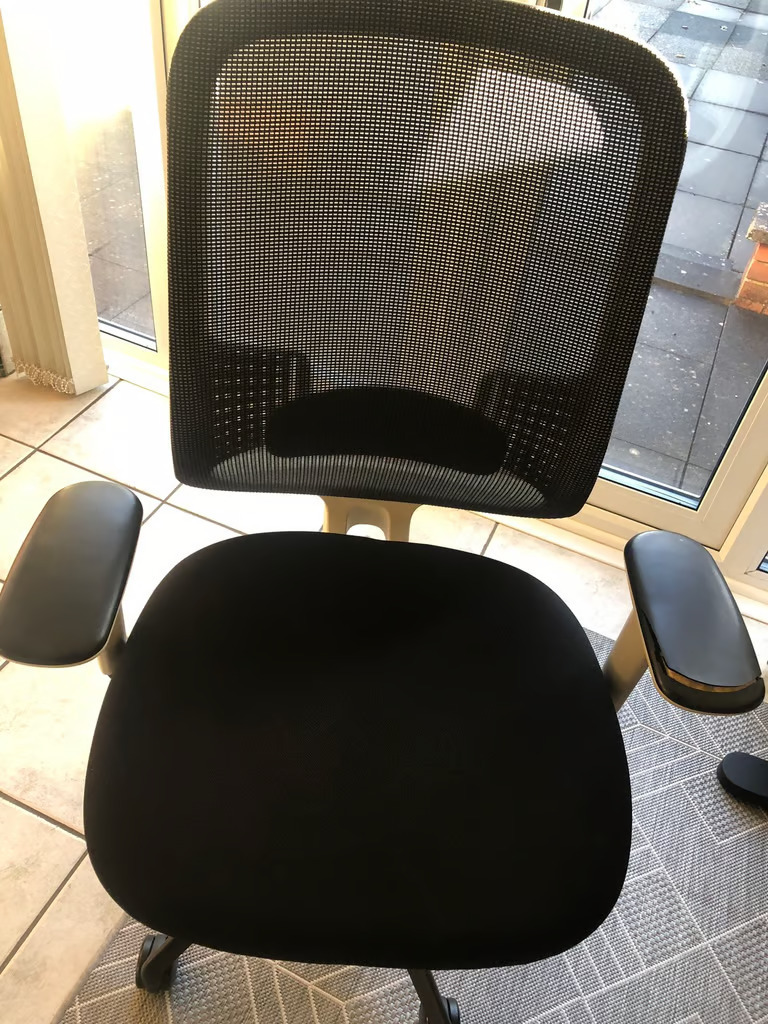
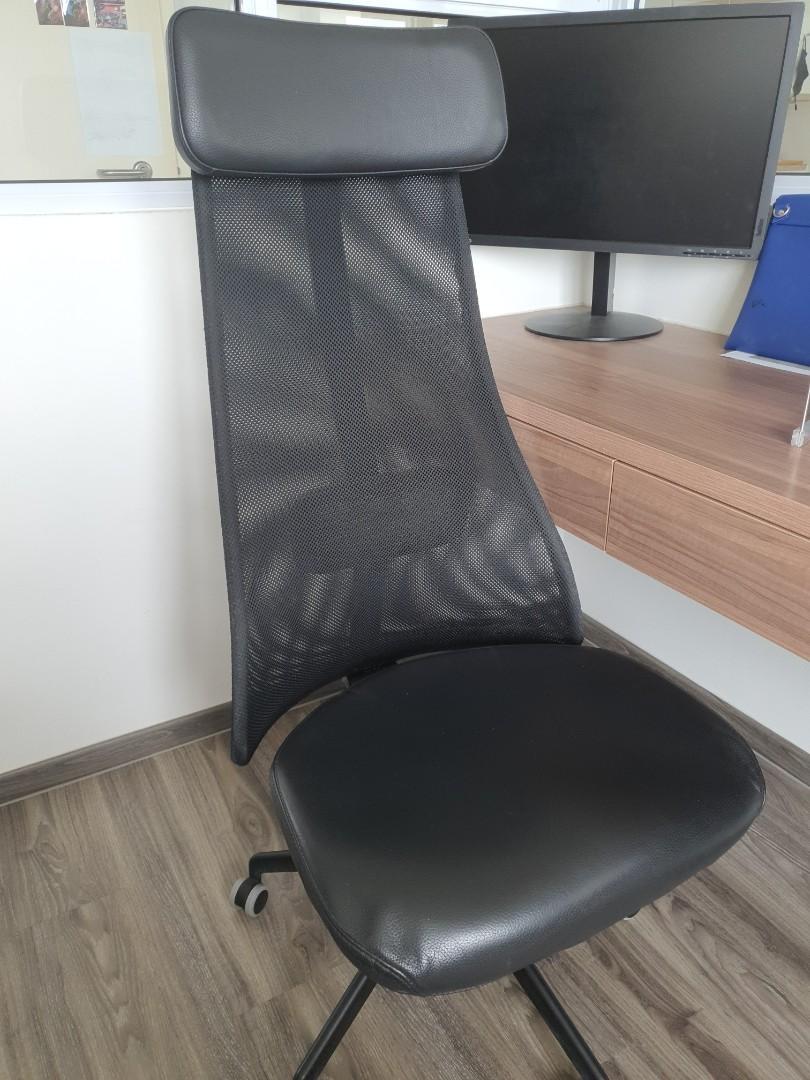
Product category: items_chair
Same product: no